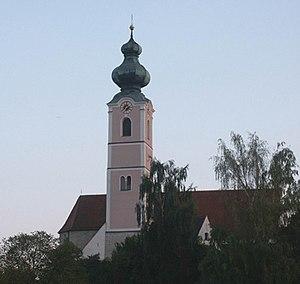
Mehring est une commune de Bavière de 2 238 habitants, située dans l'arrondissement d'Altötting, dans le district de Haute-Bavière.